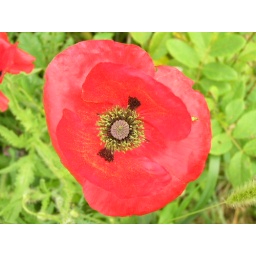
Another red poppy with two black marks in my backyard